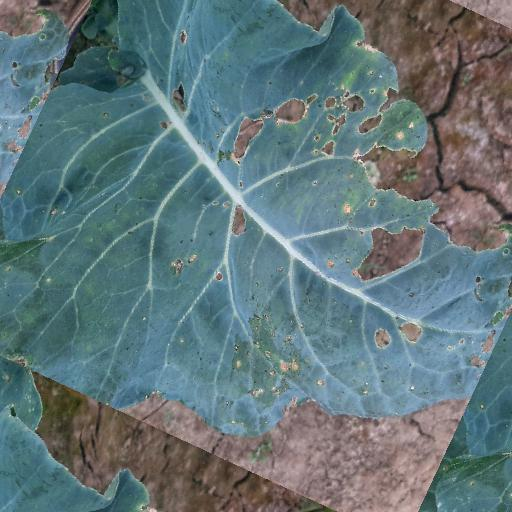
Label: Black Rot